You and I (2008 film)

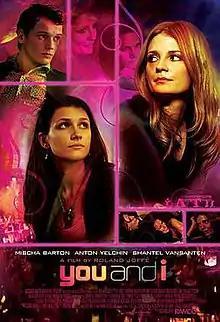
Theatrical release poster

You and I (also known by its working title, Finding t.A.T.u.) is a 2008 drama film directed by Roland Joffé depicting a fictionalised version of real events adapted from the novel "t.A.T.u. Come Back". The film features Mischa Barton, Anton Yelchin, Charlie Creed-Miles, Helena Mattsson, Alexander Kaluzhsky, Bronson Pinchot and Shantel VanSanten. The film is about a teenage girl, Lana, who moves from a rural town in Russia to Moscow, completely unaware that meeting an internet girlfriend, Janie, will result in a string of adventures.